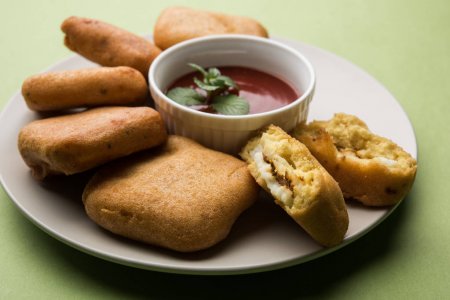
Dish: pakode